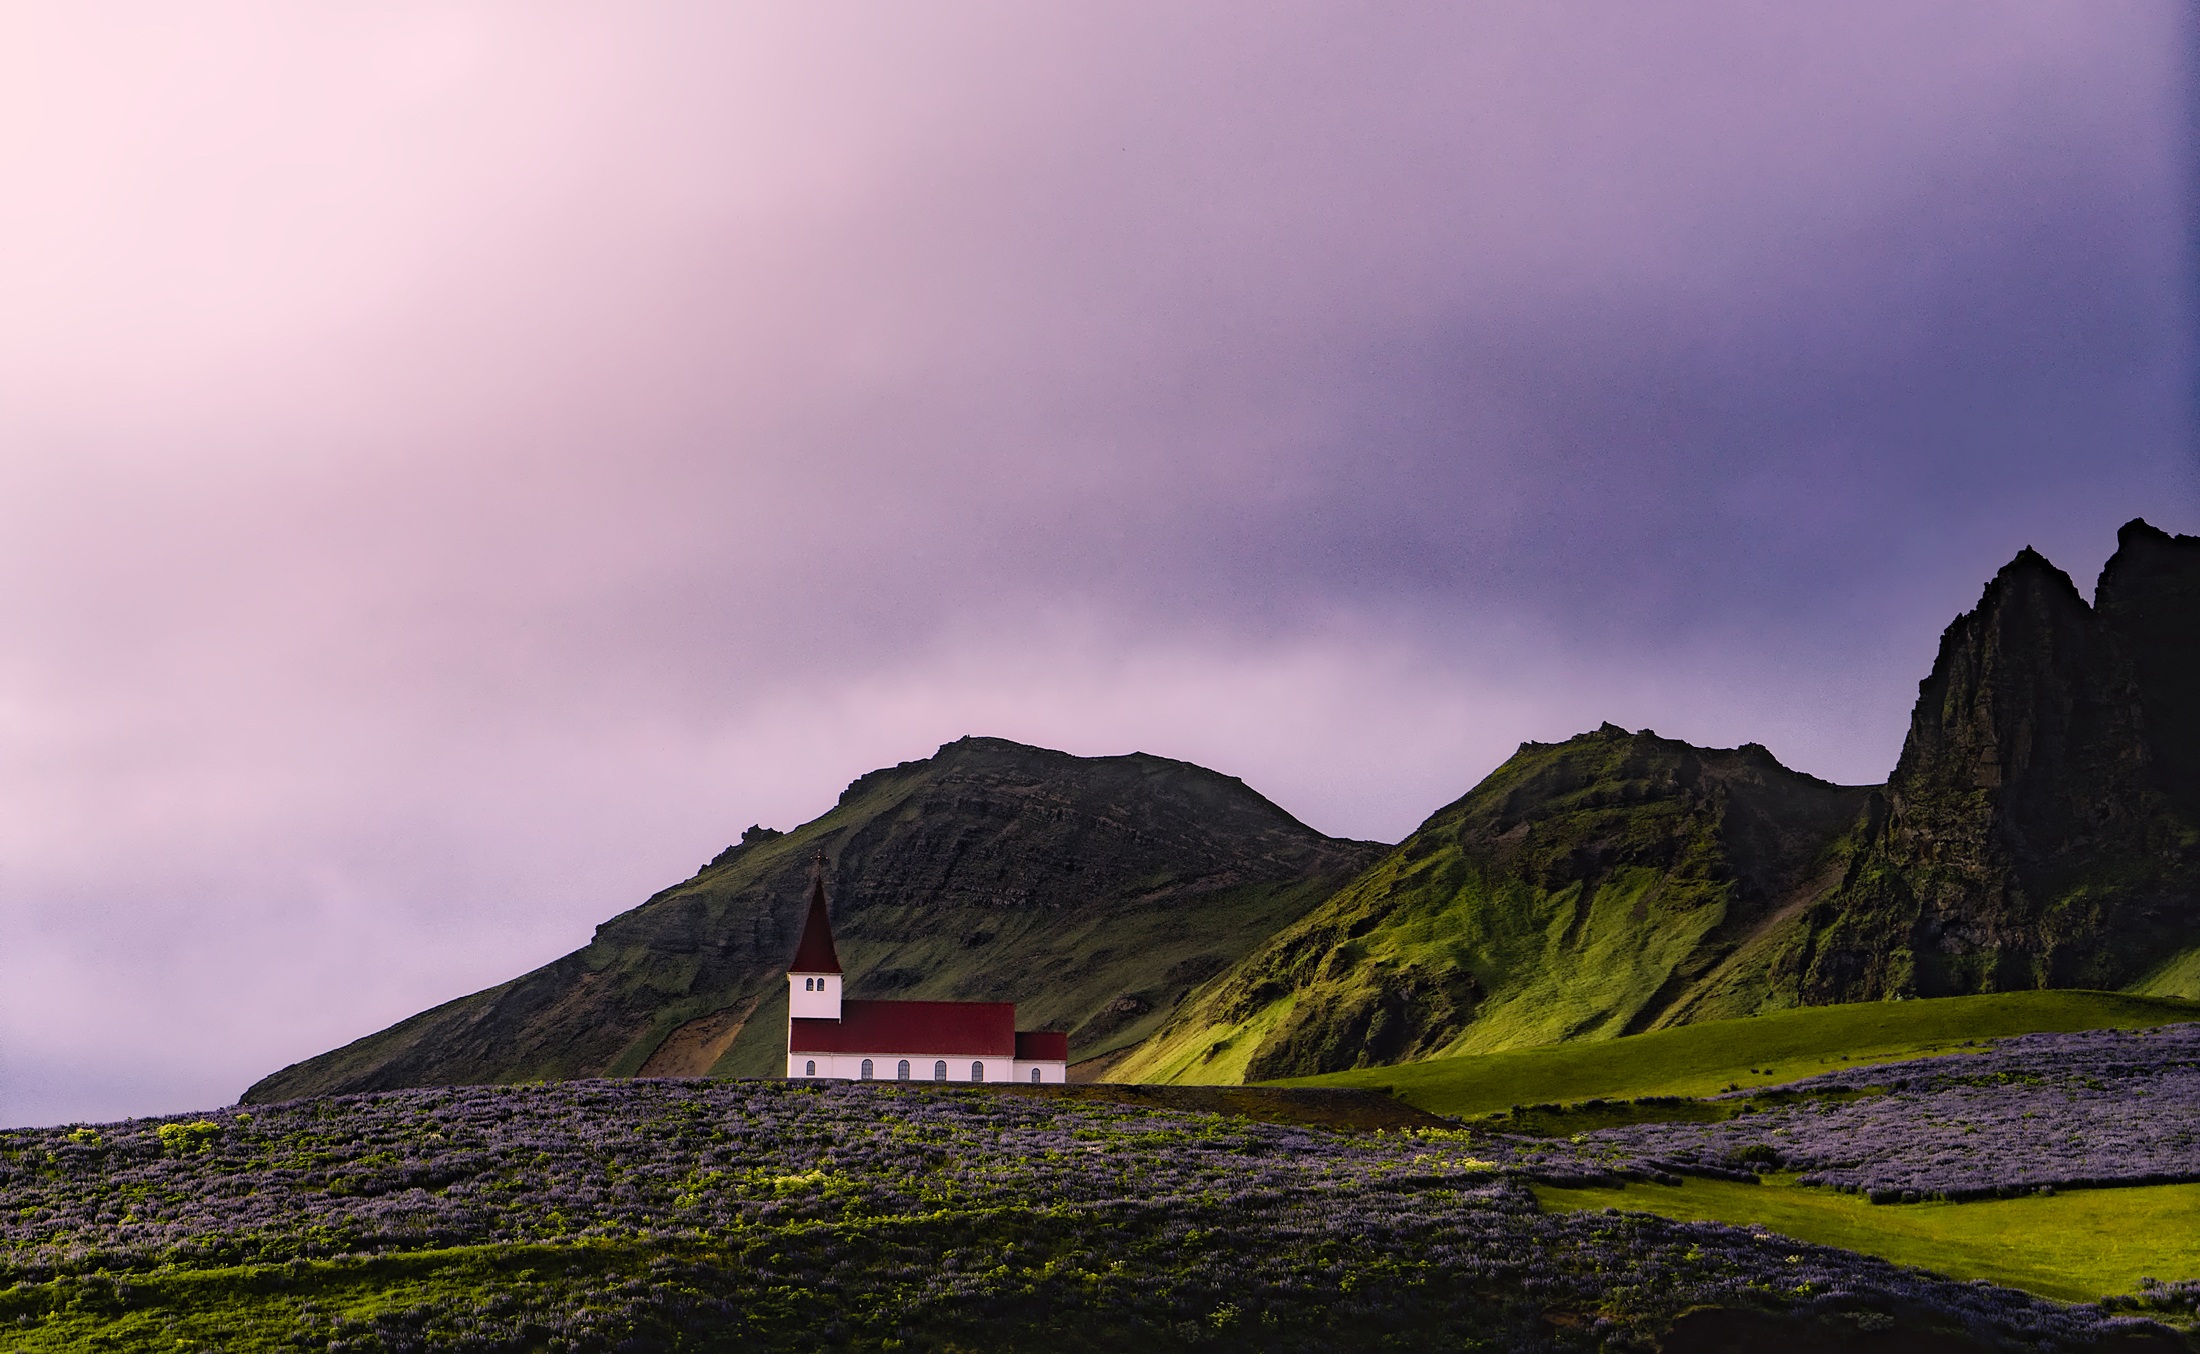
landscape, nature, rock, horizon, mountain, cloud, sky, sunrise, sunset, morning, hill, dawn, valley, mountain range, dusk, remote, religion, fjord, church, iceland, christian, highland, terrain, summit, outdoors, hdr, clouds, mountains, alps, plateau, loch, tundra, landform, meteorological phenomenon, geographical feature, atmospheric phenomenon, mountainous landforms